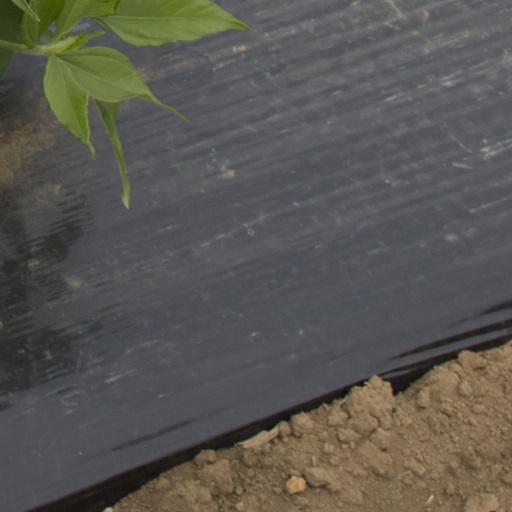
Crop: Jerusalem artichoke